Jawad Naqvi

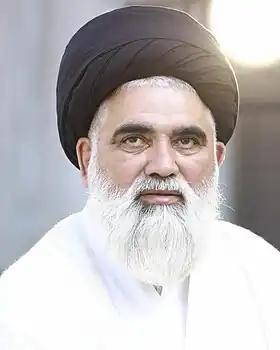
Naqvi in 2022

Allama Syed Jawad Naqvi (born 1963) is a Pakistani Islamic scholar, religious leader and Preacher who is the founder and chancellor of Jamia Urwat-ul-Wusqa in Lahore and many Islamic schools. A leading Shia theorist of Pakistan and worldwide, Naqvi founded the monthly religious magazine "Masharab-e-Naab".